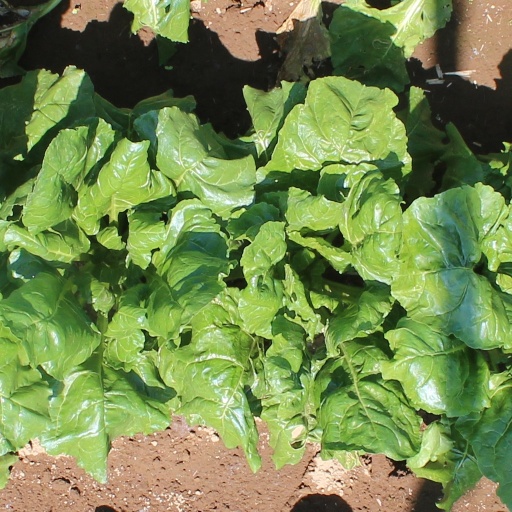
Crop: sugar beet